Chang Chun-yen

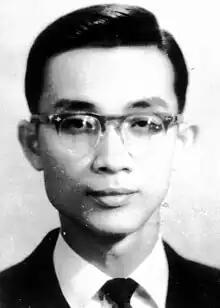
Chang in 1970

Chang Chun-yen (traditional Chinese: 張俊彥; 12 October 1937 – 12 October 2018) was a Taiwanese academic administrator and electrical engineer who served as President of National Chiao Tung University (NCTU).